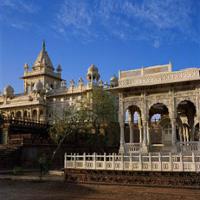
Weather: sun or clear